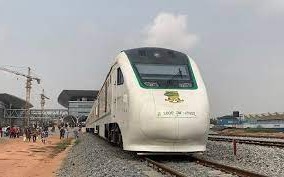
Vehicle type: Trains